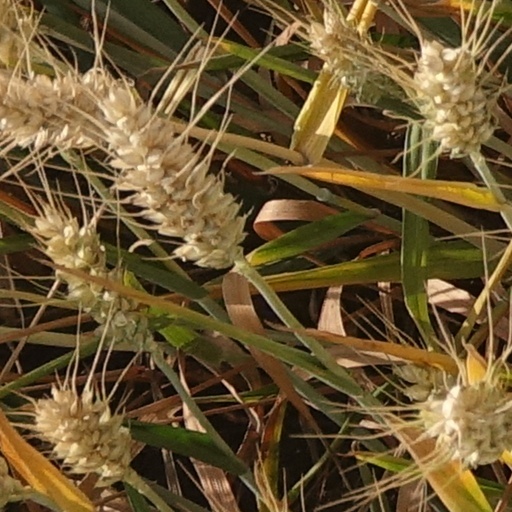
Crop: wheat